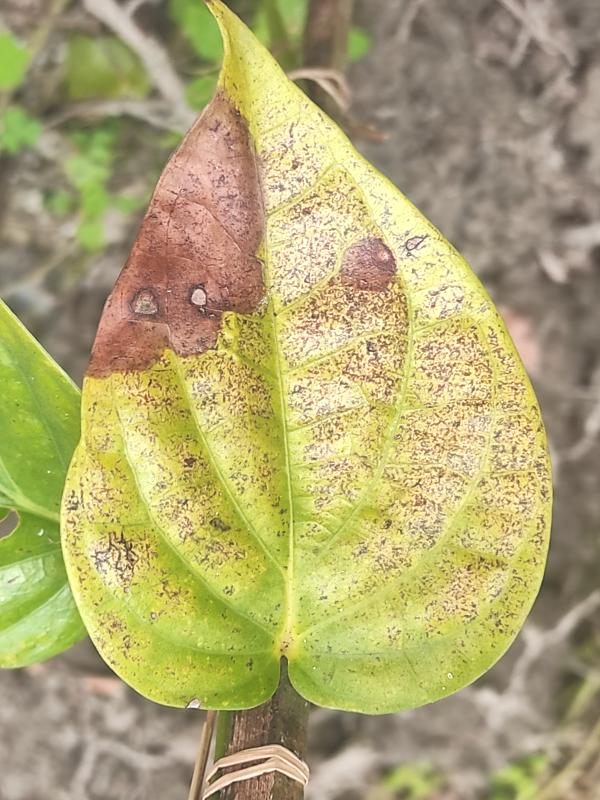
Label: Fungal_Brown_Spot_Disease